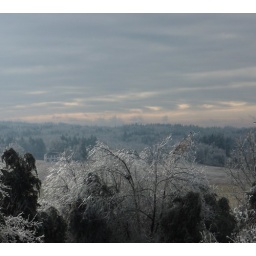
I love the golden sky in contrast with the gray of the ice and clouds.